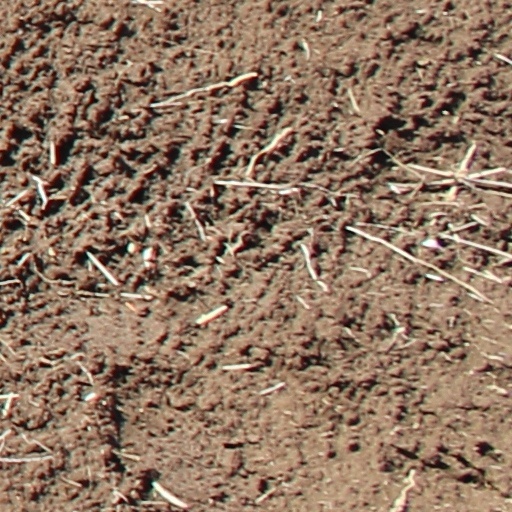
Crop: wheat